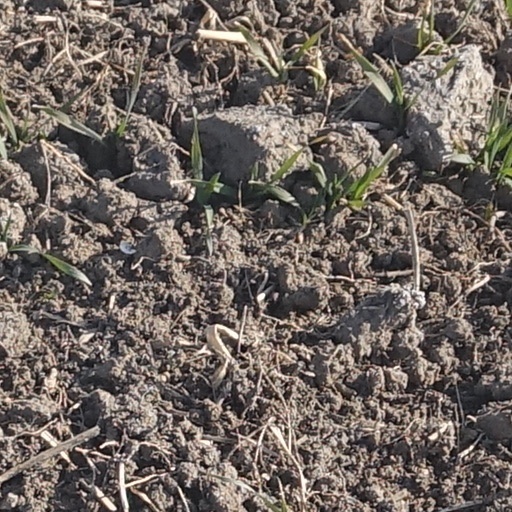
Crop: wheat